Tribal chief

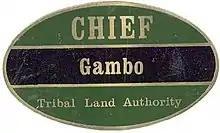
Badge of office of Chief Gambo, Rhodesia .

In Botswana, the reigning kgosis of the various tribes are legally empowered to serve as advisers to the government as members of the Ntlo ya Dikgosi, the national House of Chiefs. In addition to this, they also serve as the ex officio chairs of the tribal "kgotlas", meetings of all of the members of the tribes, where political and social matters are discussed.